Sydney Harbour anti-submarine boom net

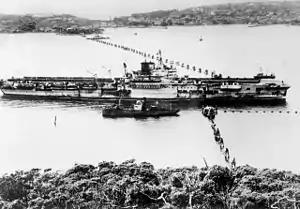
The British aircraft carrier passing through the anti-submarine boom in Port Jackson (Sydney Harbour) in 1945

The Sydney Harbour anti-submarine boom net was an anti-torpedo and submarine defence net that was in Sydney Harbour during World War II. It spanned the entire width of the harbour from Laing Point (formerly known as Green Point), Watsons Bay to Georges Head Battery, on the northern side of Sydney Harbour. The boom formed part of the Sydney Harbour defences which also included artillery batteries and patrol boats.